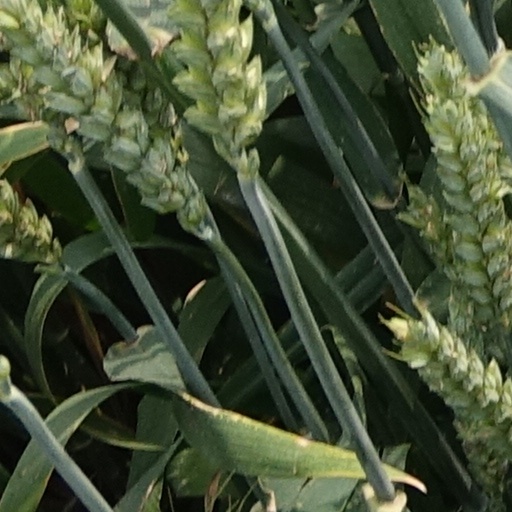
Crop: wheat